National Presbyterian Church

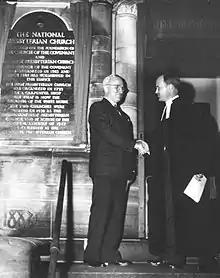
U.S. President Harry S. Truman with Edward Elson unveiling plaque establishing the National Church of the Presbyterian denomination in 1947

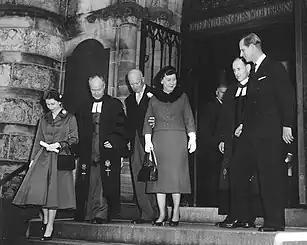

The headquarters of the Presbyterian Church (USA) are located in Louisville, Kentucky. As a member of this body, The National Presbyterian Church is governed according to the polity of the denomination. Responsibility for governance rests with an elected group of Ruling Elders (presbyters) of the church called the Session. Pastors or ministers are elected by the Session; they are called Teaching Elders. Regional groups of churches are gathered into Presbyteries, and overall policy is decided by a representative gathering in even years, the General Assembly.